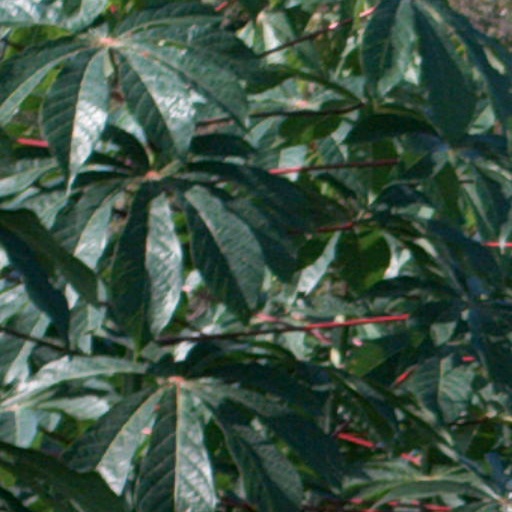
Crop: cassava